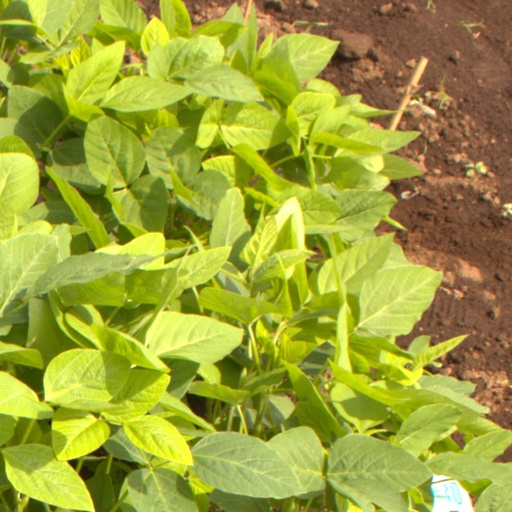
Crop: soybean